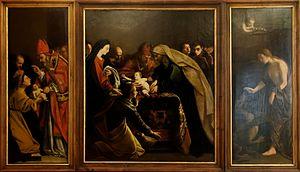
Philippe Quantin, est un peintre français.